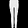
Label: Trouser